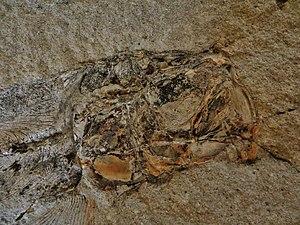
Histiothrissa est un genre éteint de poissons à nageoires rayonnées de l’ordre des Clupeiformes. Il a vécu lors du Santonien. Son espèce type est Histiothrissa macrodactyla. Ses restes fossiles ont été mis au jour en Europe et au Moyen-Orient.